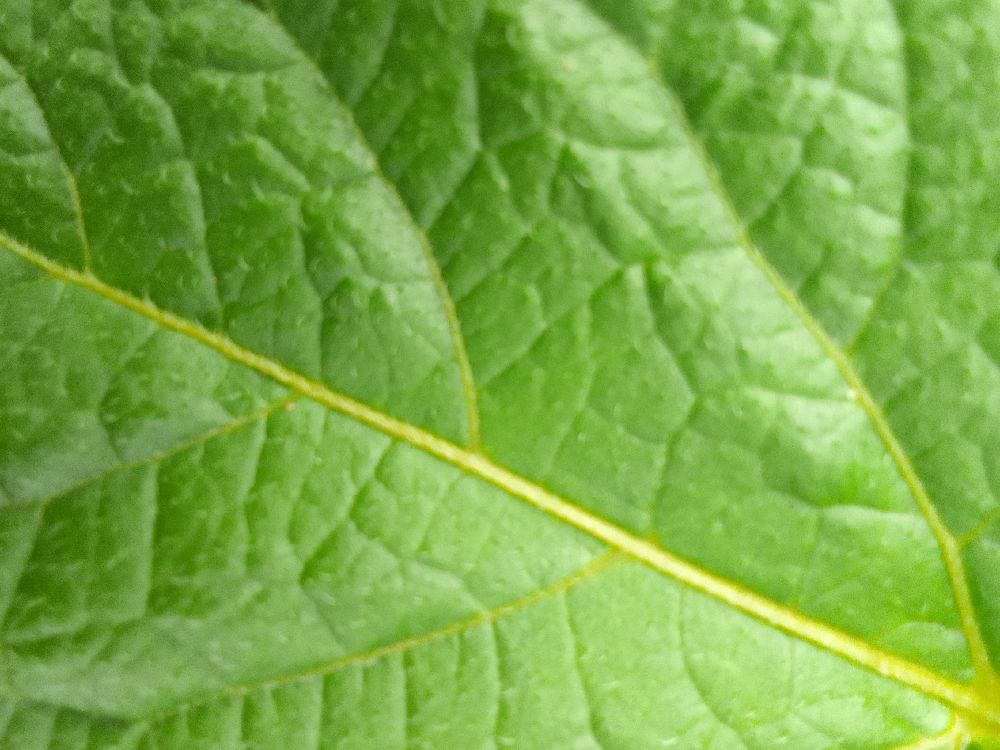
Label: Healthy